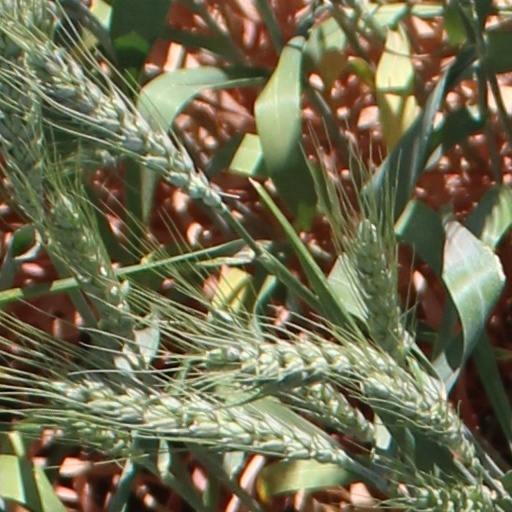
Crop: wheat